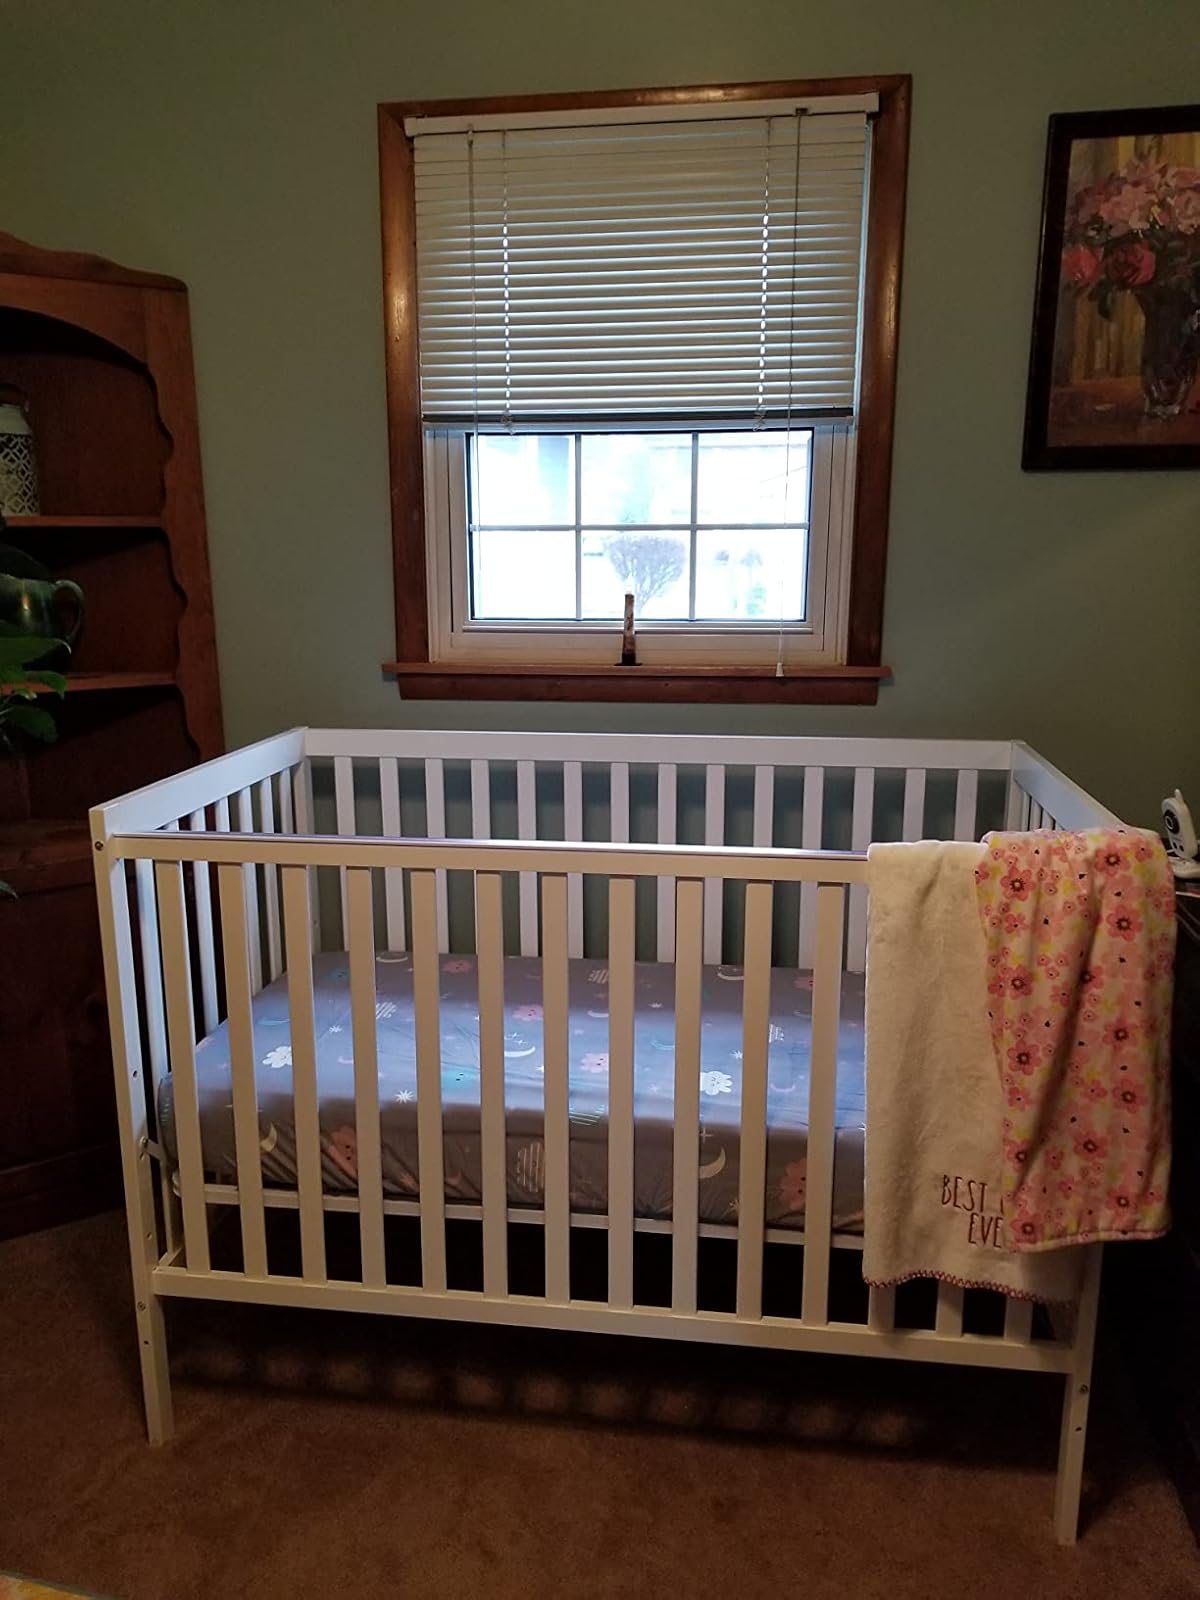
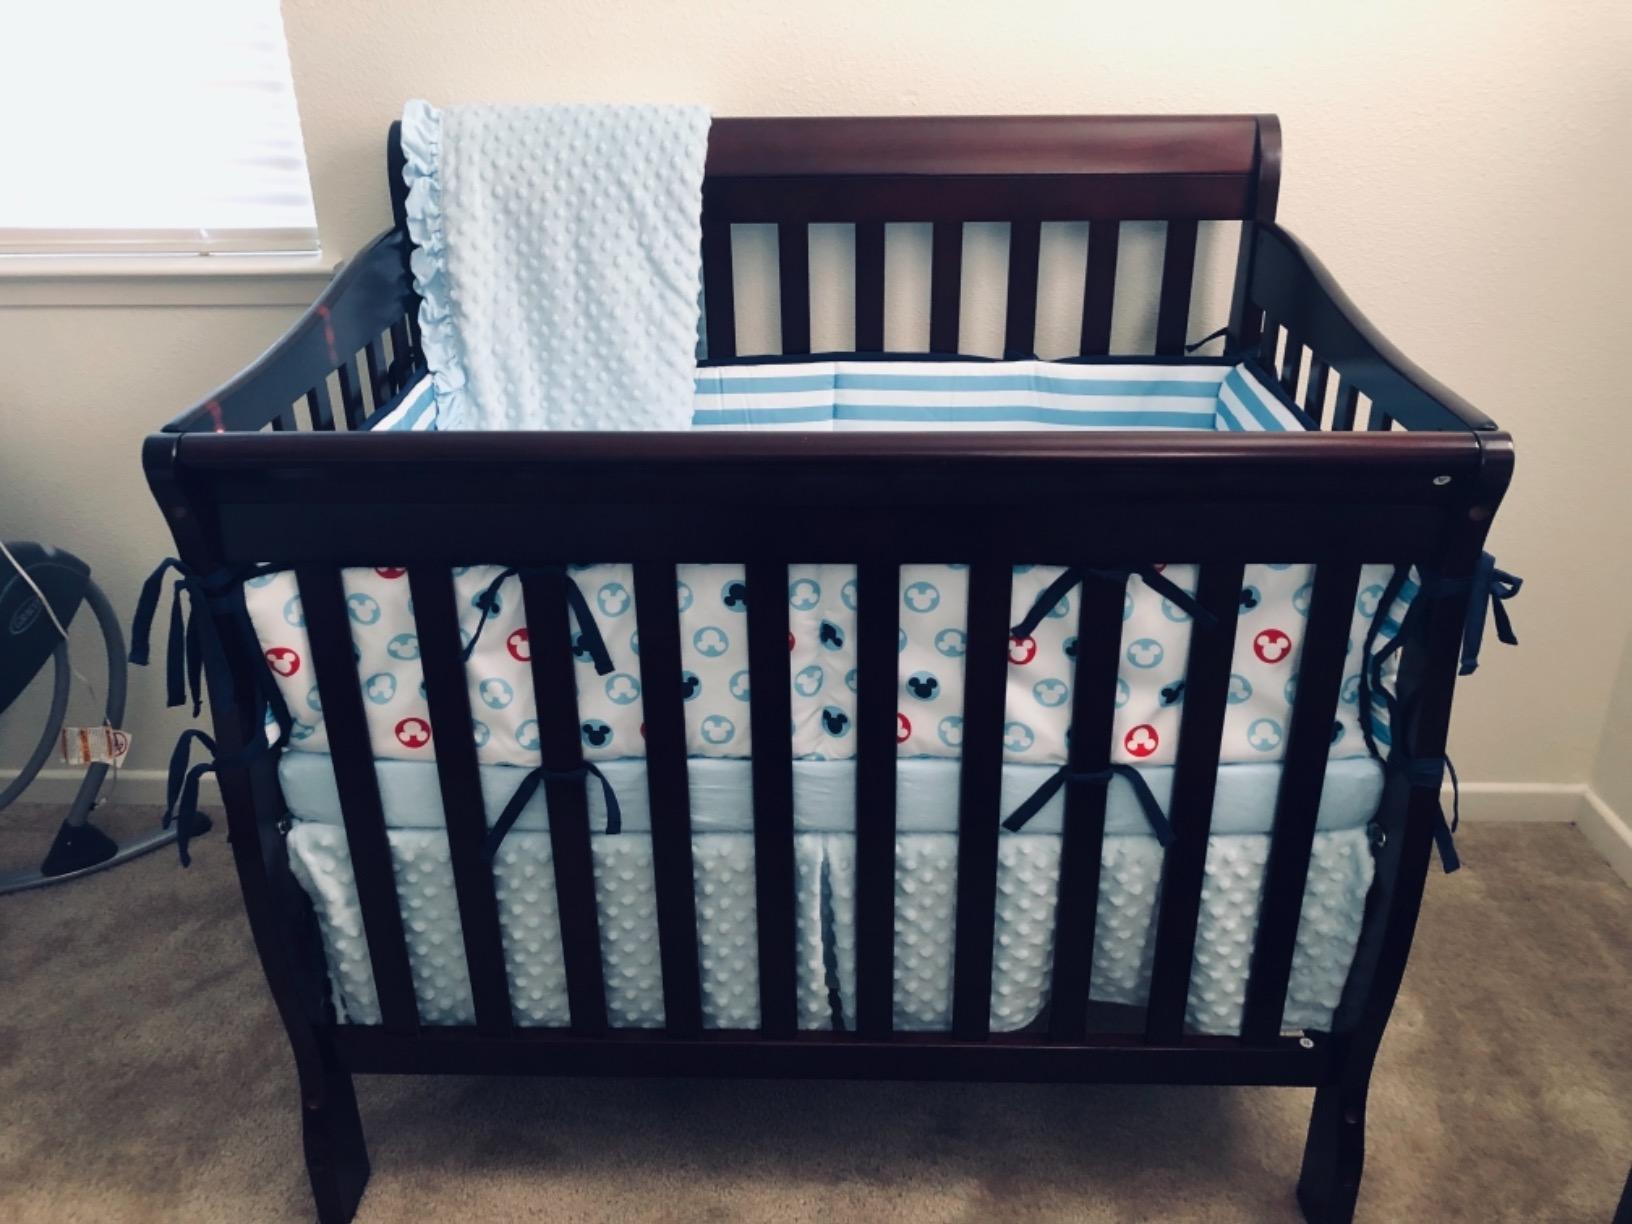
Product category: products_crib
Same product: no